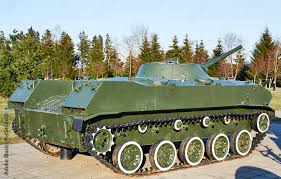
Label: BMD